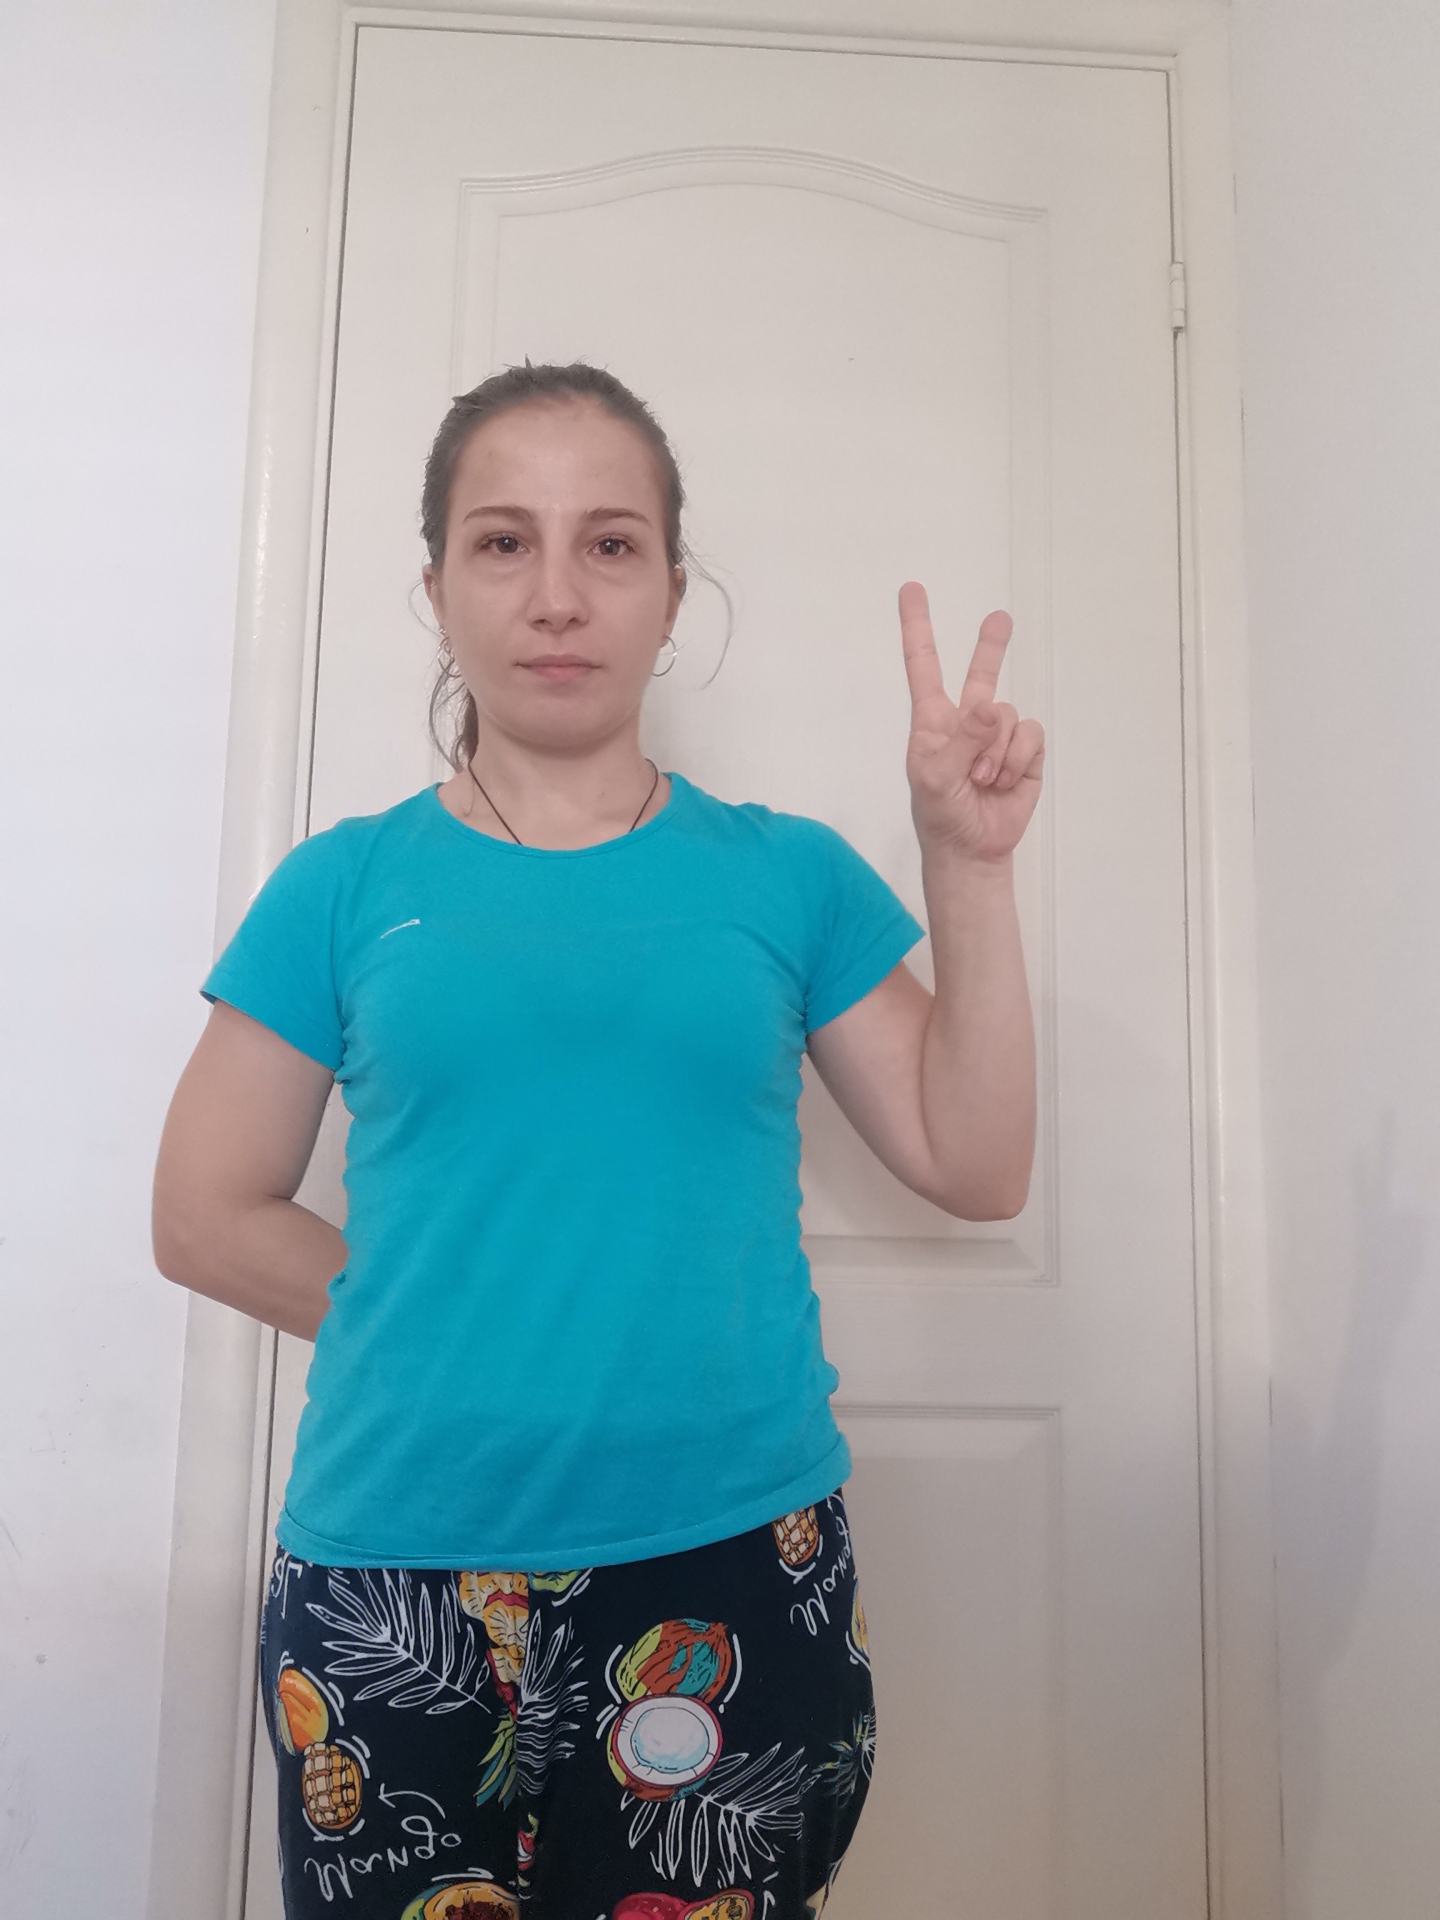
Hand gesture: peace